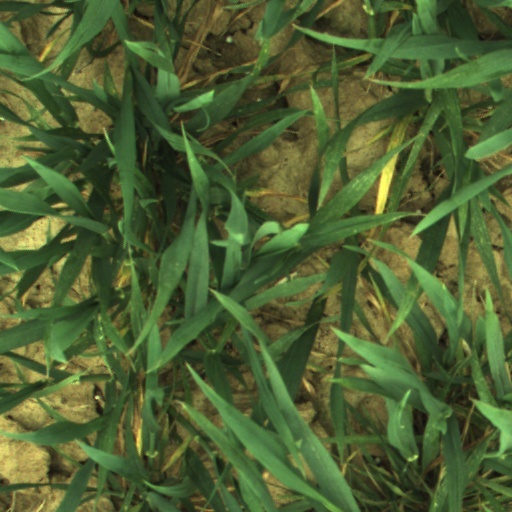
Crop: wheat